Junsen type submarine

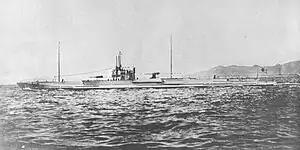
"I-5" in 1932

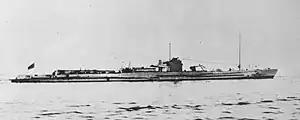
"I-6" in 1935

Project number S32. This is a type which added a catapult to the Junsen I Mod. She was built in 1931 under the 1st Naval Armaments Supplement Programme ("Maru" 1).